The Young Diana

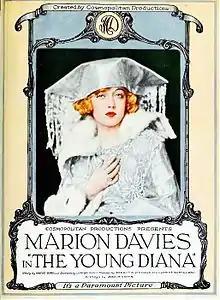
Theatrical release poster

The Young Diana is a lost 1922 American silent drama film directed by Albert Capellani and Robert G. Vignola and written by Luther Reed. The film stars Marion Davies, Macklyn Arbuckle, Forrest Stanley, Gypsy O'Brien, and Pedro de Cordoba. It is based on the 1918 novel "The Young Diana" by Marie Corelli. The film was released on August 27, 1922, by Paramount Pictures.